Batman

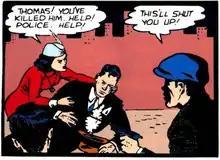
Thomas and Martha Wayne are shot by Joe Chill in "Detective Comics" #33 (November 1939), art by Bob Kane

Batman's primary vehicle is the Batmobile, which is usually depicted as an imposing black car, often with tailfins that suggest a bat's wings.